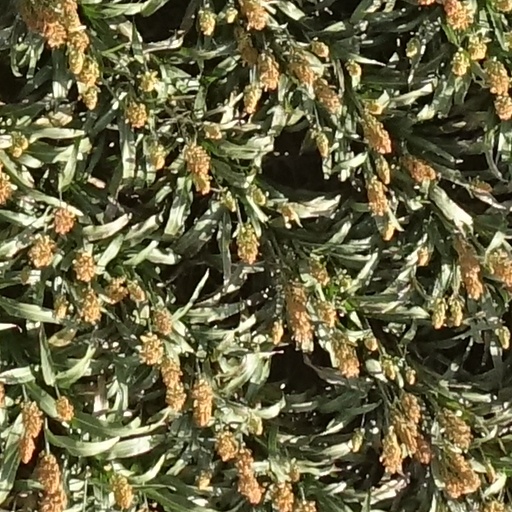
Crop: sorghum